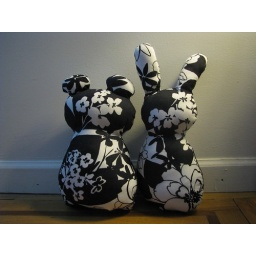
1. hand made one of a kind bear and bunny pillows by Shauna Jaeger